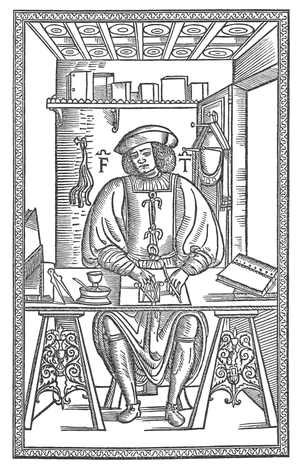
Giovanni Mardersteig, né Hans Mardersteig le 8 janvier 1892, à Weimar, mort le 27 décembre 1977 à Vérone, est un typographe, créateur de caractères, historien d'art et éditeur allemand, naturalisé italien, créateur de la presse privée Officina Bodoni.